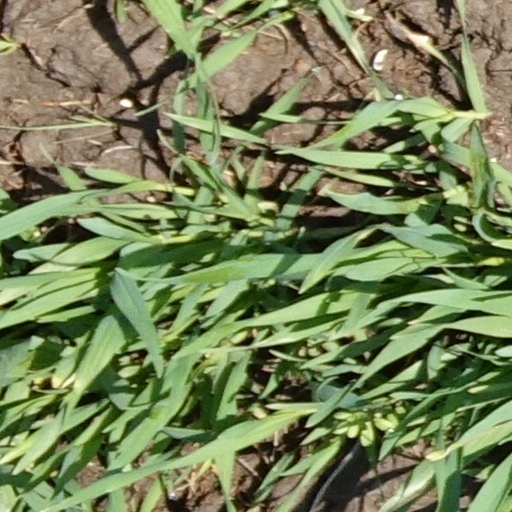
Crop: wheat